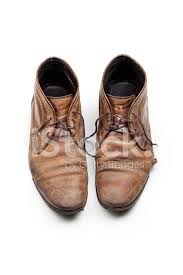
Waste category: shoes